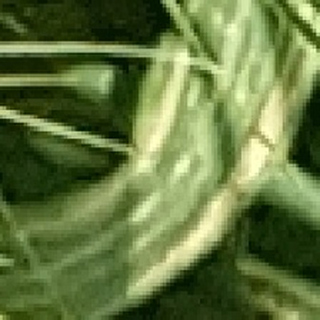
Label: wheat_yellow_rust